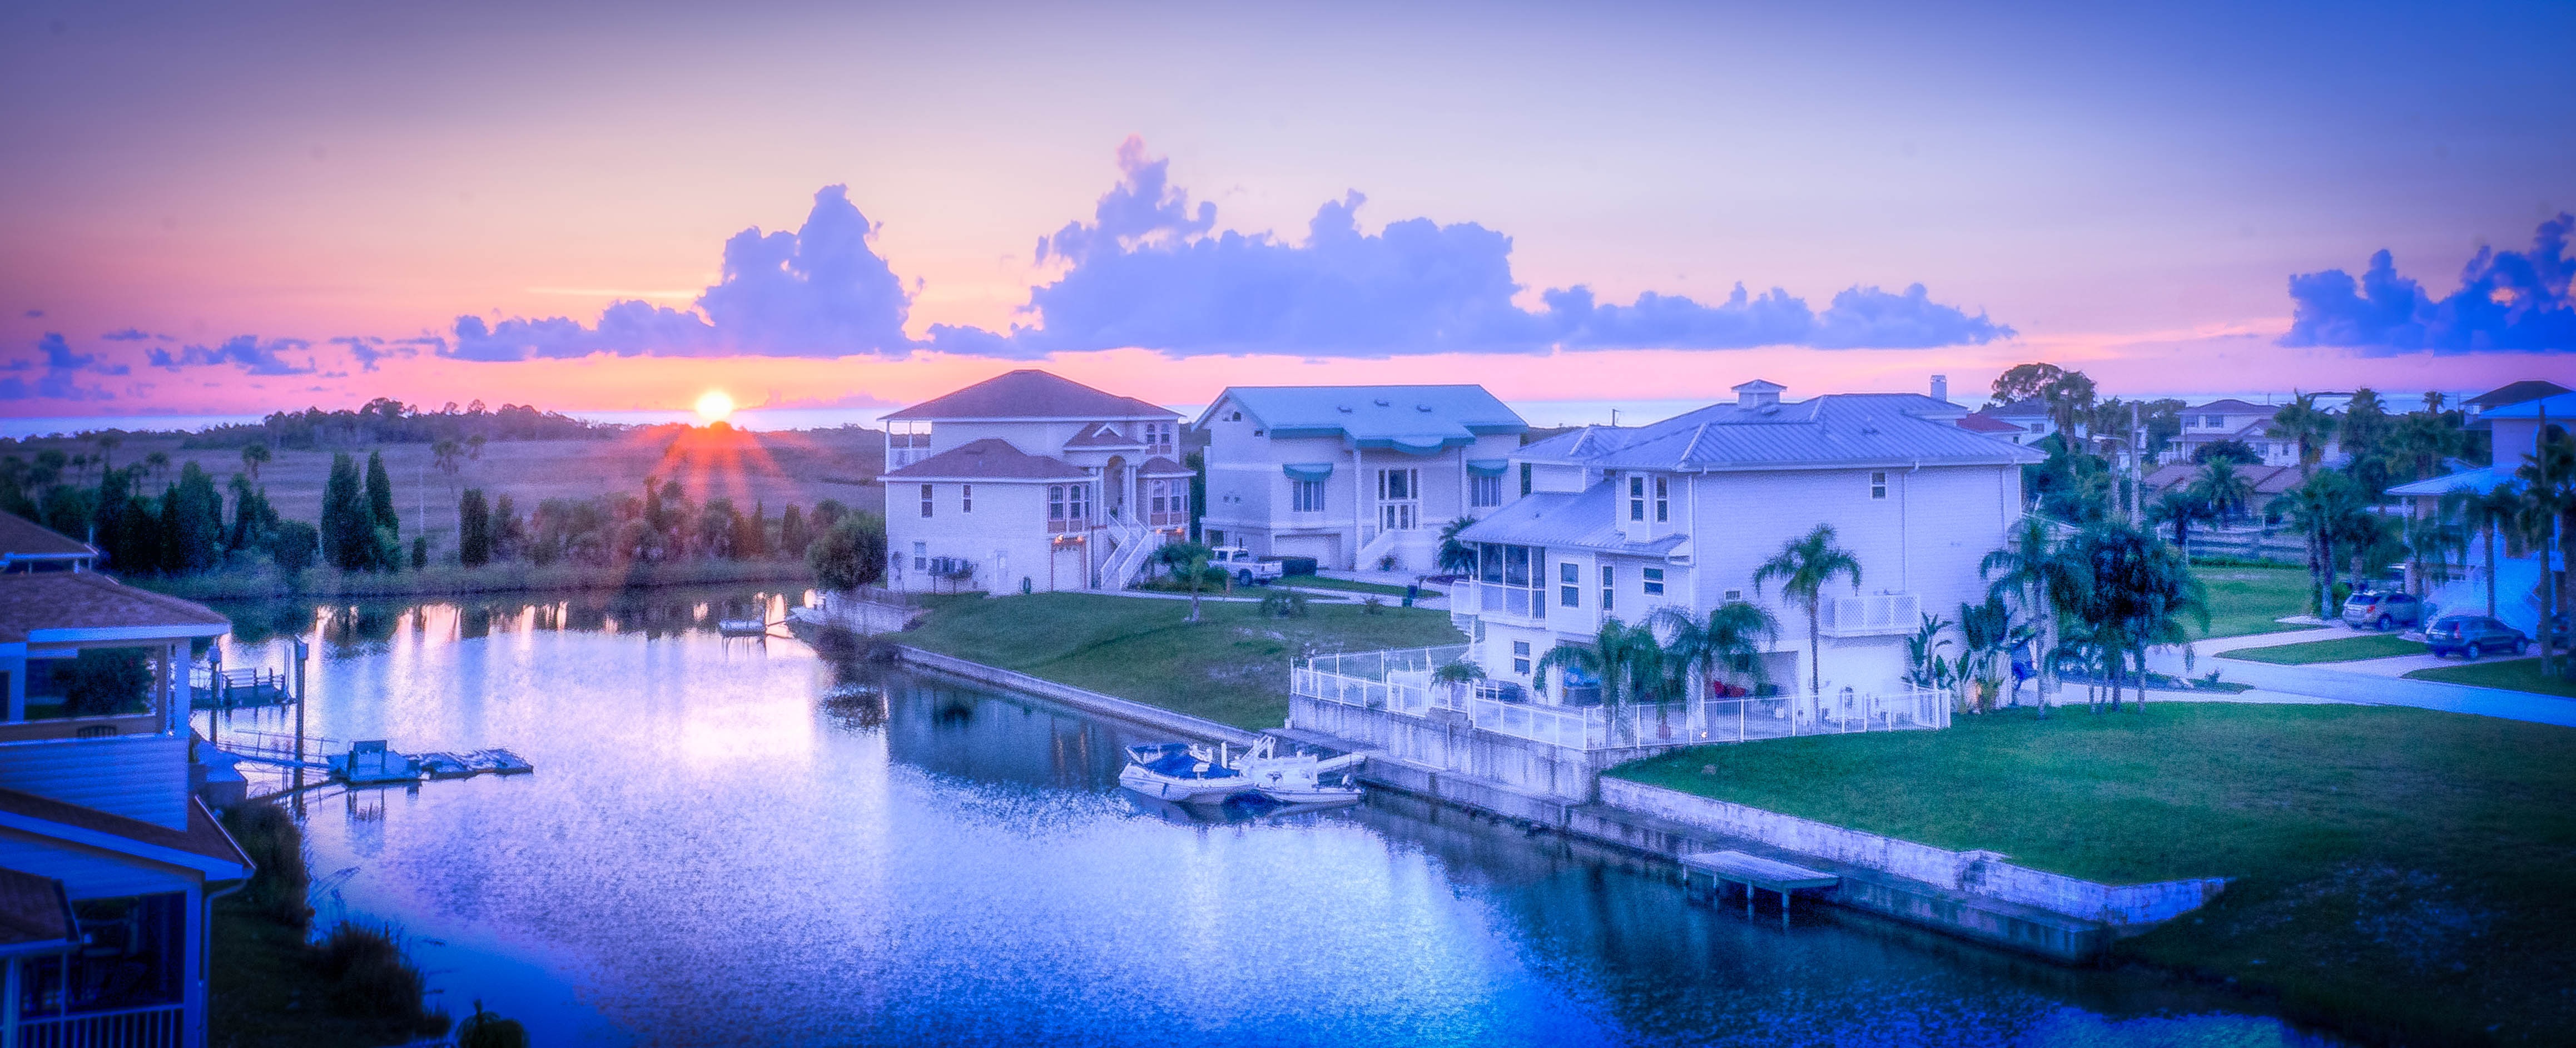
landscape, water, nature, outdoor, architecture, sky, sunset, skyline, view, cityscape, panorama, summer, dusk, evening, reflection, tropical, color, blue, marina, colorful, clouds, resort, bright, beauty, beautiful, estate, florida